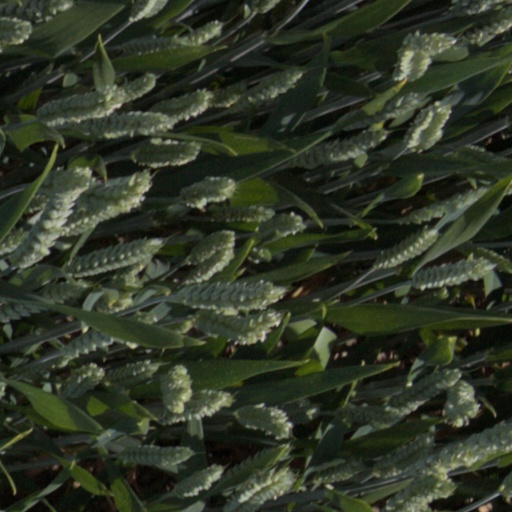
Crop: wheat